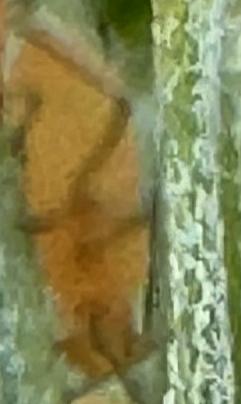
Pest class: english_grain_aphid